Al-Marawi'a

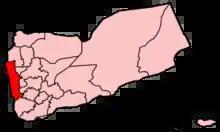
Al Hudaydah Governorate

al-Marawi'a (المراوعة) is a city in Al Marawi'ah District in Al Hudaydah Governorate of Yemen.